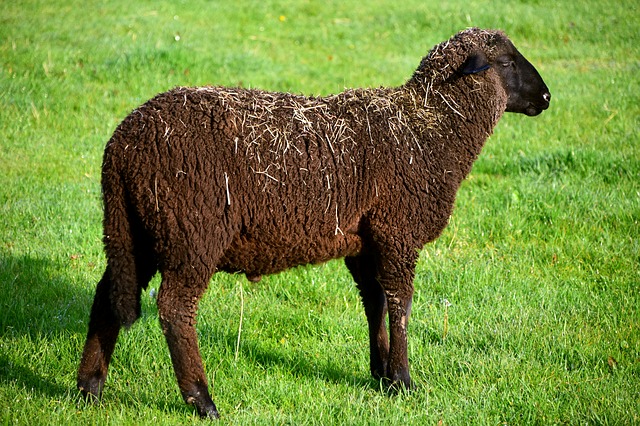
Label: sheep